Minolta AF 50mm f/1.7

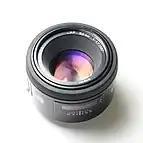
"Restyled" variant (after 1990), with rubber focus ring

The lens received cosmetic updates in the early 1990s, which can be identified by the rubber-coated focus ring, but the optical design remained unchanged. Unlike many other Minolta lenses that remained in production through the late 1990s, this lens never was updated with an encoder to report focusing distance to the camera body for the Advance Distance Integration (ADI) flash exposure system.